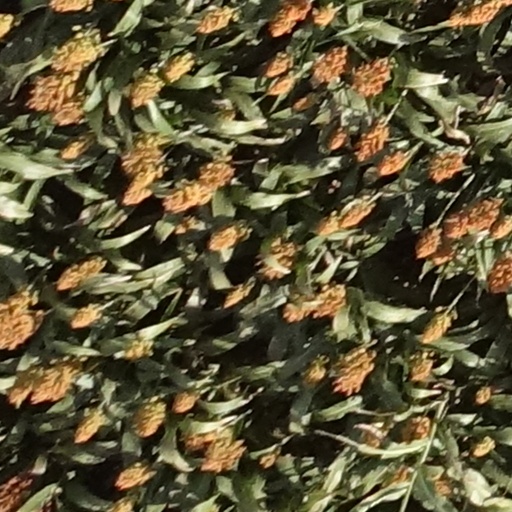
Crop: sorghum